Fumble

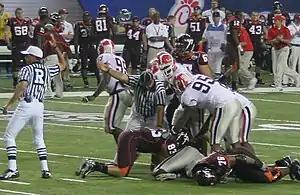
Officials sort out possession after a fumble at the 2006 Chick-fil-A Bowl between Georgia and Virginia Tech.

Since footballs tend to bounce in unpredictable ways, particularly on artificial turf, attempting to recover and advance a fumbled ball is risky even for those with good manual coordination. Coaches at lower levels of the game usually therefore prefer that players, particularly those such as interior linemen who do not normally handle the ball in the course of play, simply fall on the ball. Gaining or retaining possession is more important in most situations than attempting to advance the ball and possibly score, and there have been many instances where those attempting to do so have wound up fumbling the ball back to the other team.